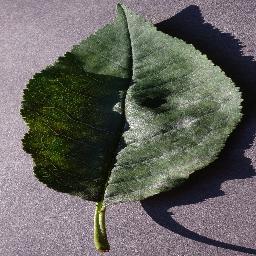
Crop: cherry
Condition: (including_sour)_powdery_mildew